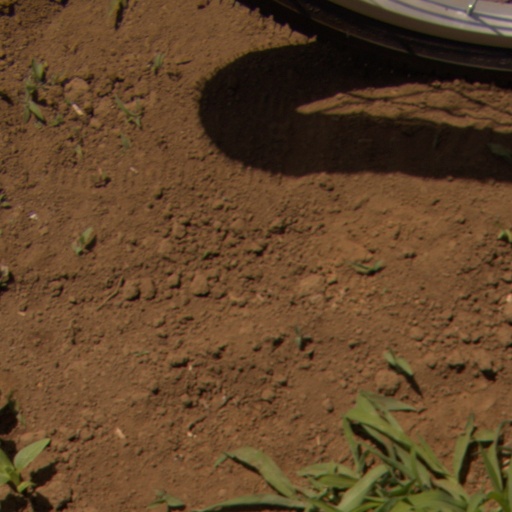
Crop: Jerusalem artichoke